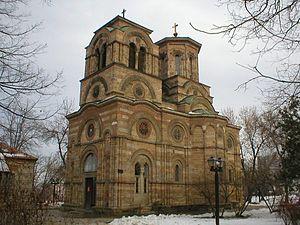
L'école moravienne ou école de la Morava est une école d'architecture qui a fleuri en Serbie entre 1370 et 1459. L'architecture moravienne est la dernière expression de l'art byzantin avant l'arrivée des Ottomans dans les Balkans. D'une façon plus générale, l'expression d'école moravienne désigne un style serbo-byzantin qui se manifeste non seulement en architecture, mais aussi en peinture et en littérature, notamment sous les règnes des souverains serbes Lazar Hrebeljanović, Stefan Lazarević et Đurađ Branković.